Vladimir Djouloukhadze

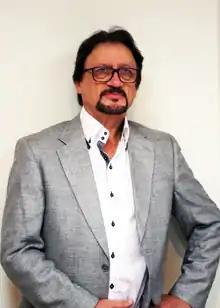
Vladimir Djouloukhadze in 2017

Vladimir Djouloukhadze, or Juluhadze, or Djuluhadze, (Russian -Владимир Алексеевич Джулухадзе, Georgian - ვლადიმერ ჟულუხაძე), born in 1952, Tbilisi, Republic of Georgia, USSR, is a Georgian ballet dancer, a former principal of the Georgian National Opera and Ballet Theater of Tbilisi, Ballet Master, teacher, and choreographer.